ARM Durango (1935)

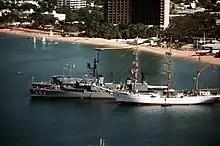
"Durango" (in the background) with the frigate "Quetzalcóatl" and the training ship at Acapulco, 1985

Starting in 1969, "Durango" began making long training cruises with cadets, beginning with a voyage to the Pacific, visiting Samoa, Sydney, Wellington, and Tahiti. In 1970, it sailed to Panama, Venezuela, Brazil, and Colombia, and in 1971 to Europe, reaching as far as Antwerp. During this period, the hull number was changed to B-1 under a new system. In 1974, the ship delivered medical supplies and doctors to Puerto Cortés after an earthquake in Honduras. By the late 1970s, the ship was inactive but was later restored to service. It participated in fleet maneuvers, mainly as a transport or staff ship, including in 1981 ("Antigua-81") and 1983 ("Patria-83"). During this period, by the early 1980s, the hull number was changed to B-01. In the 1980s, "Durango" also served for several years in a program for the rehabilitation of juvenile offenders through maritime practice.